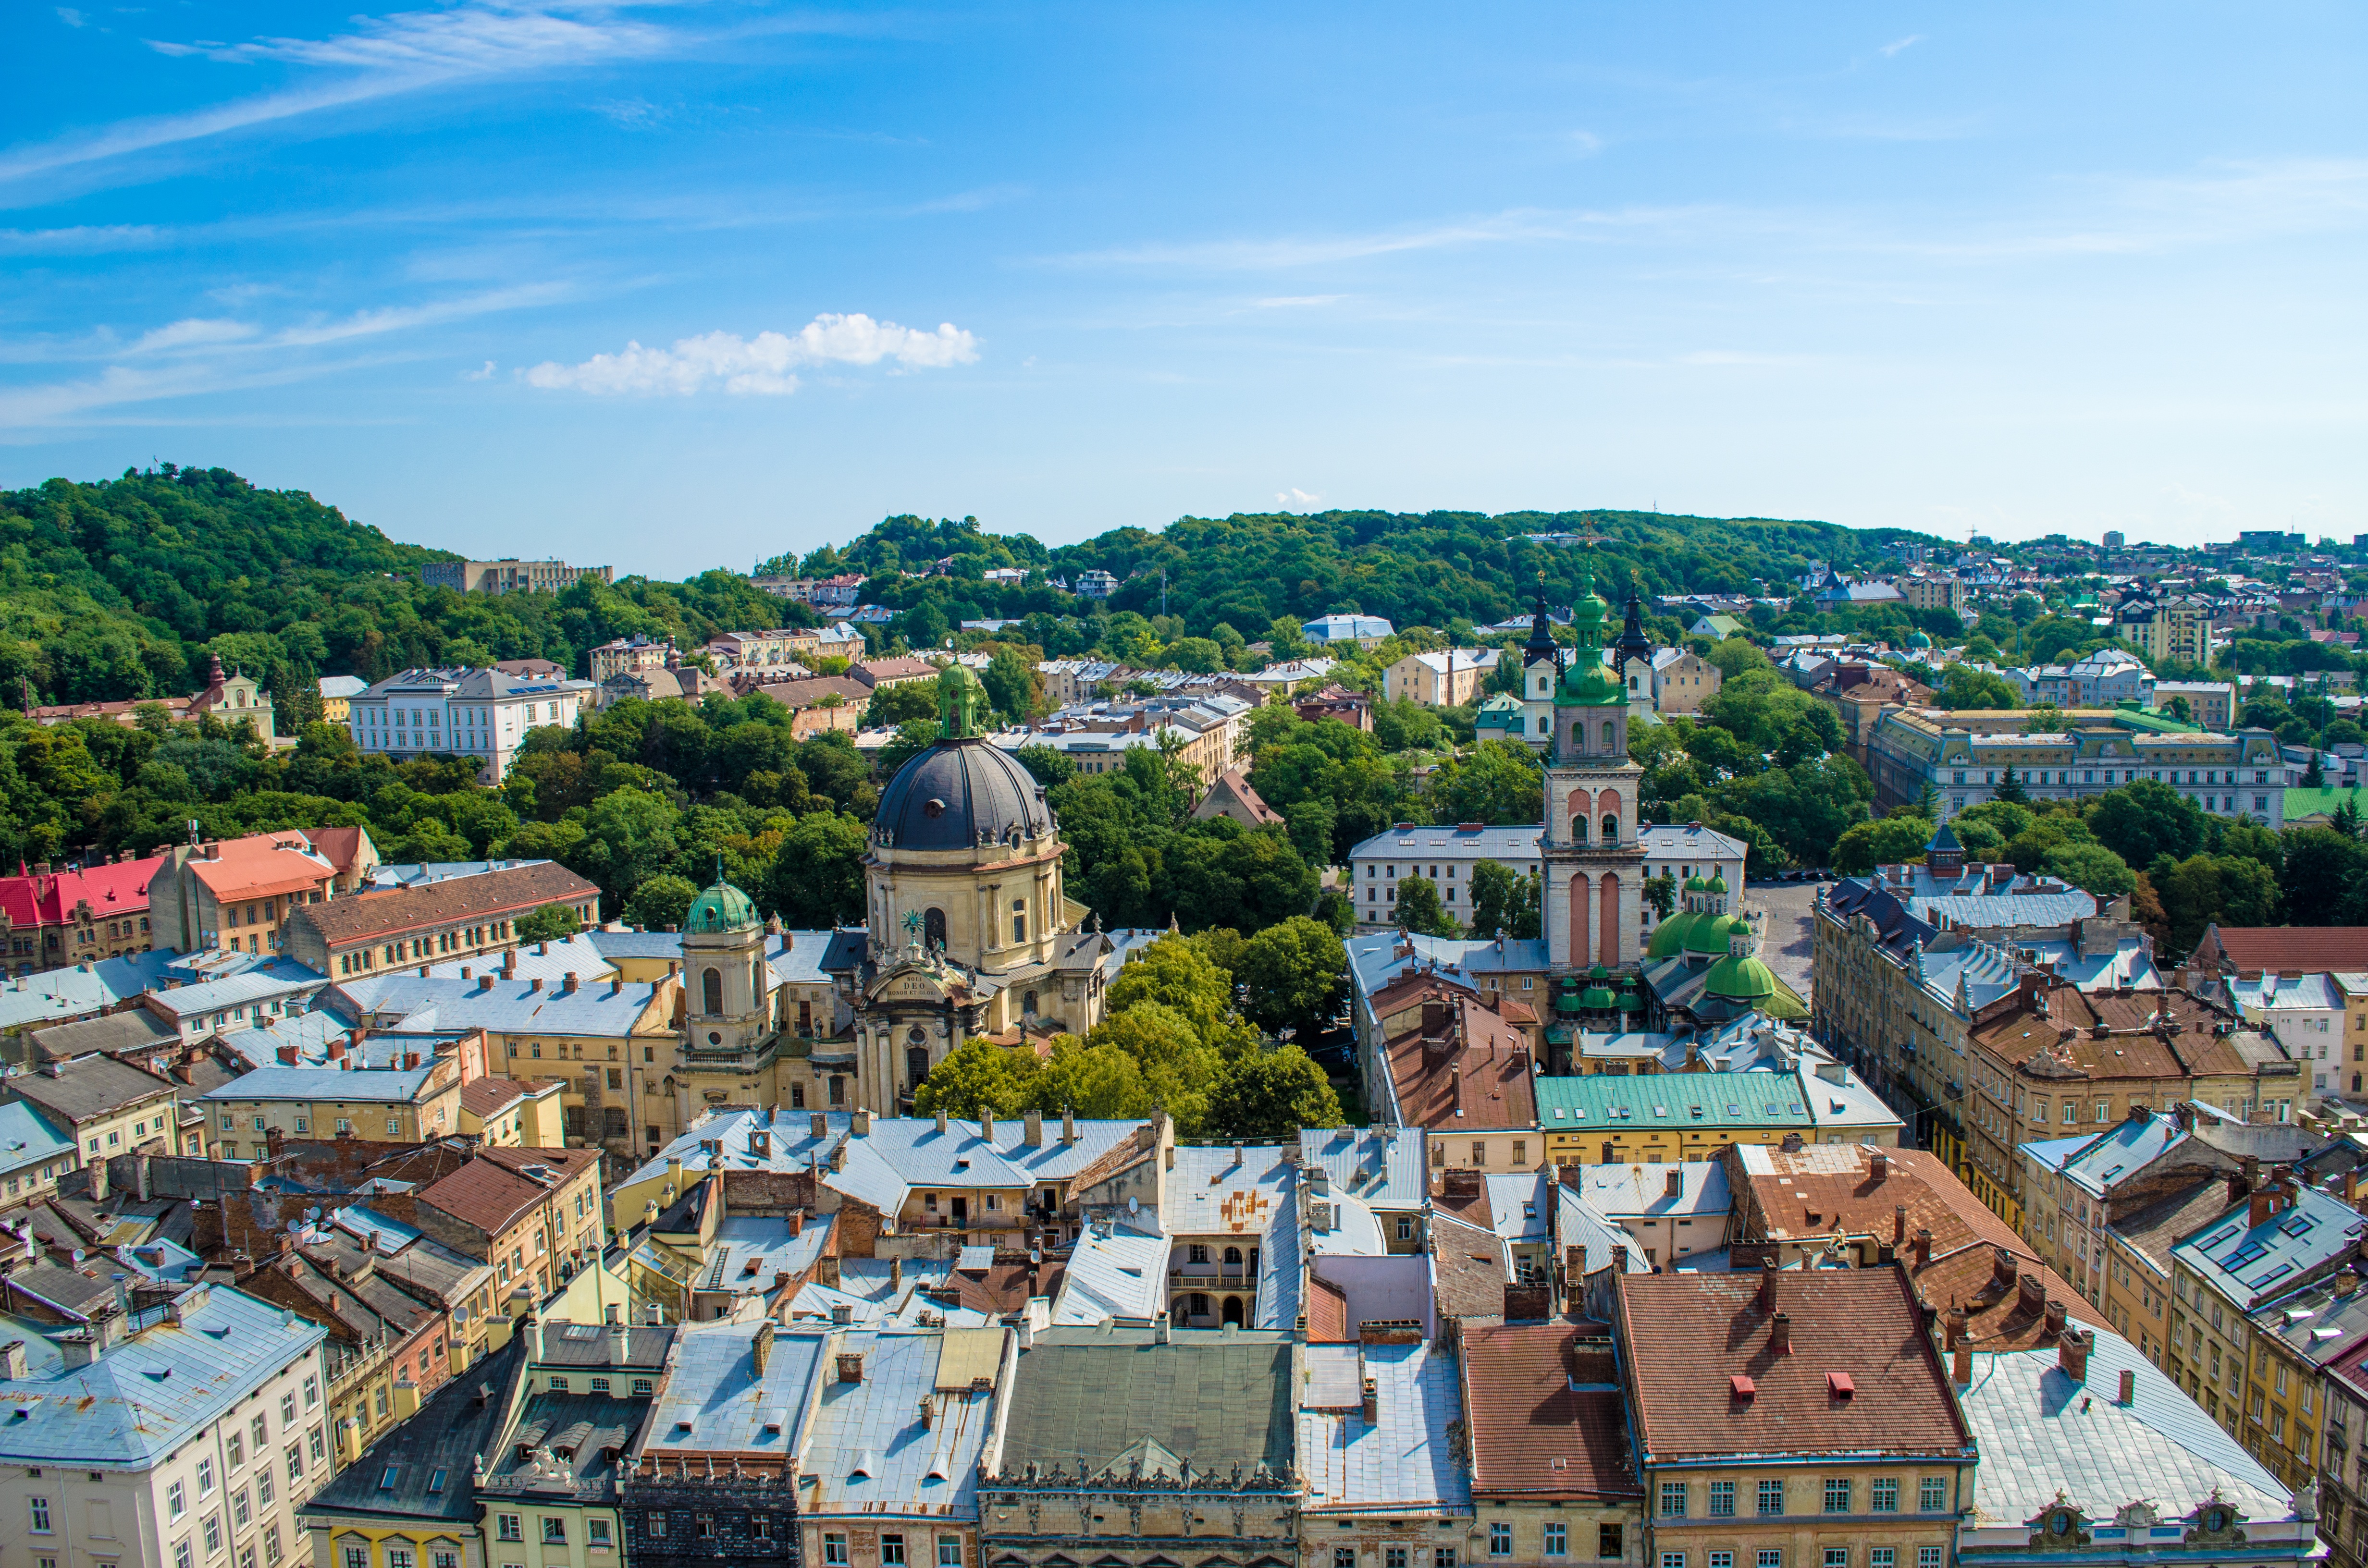
skyline, photography, town, roof, city, cityscape, panorama, suburb, europe, landmark, tourism, background, temple, ukraine, lviv, neighbourhood, at home, sights, the city of lviv, bird's eye view, aerial photography, market square, high castle, residential area, human settlement